Jim Morrison

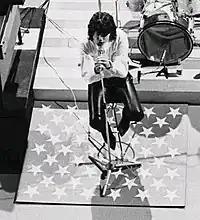

By the release of their second album, "Strange Days", the Doors had become one of the most popular rock bands in the U.S. Their blend of blues and dark psychedelic rock included a number of original songs and distinctive cover versions, such as their rendition of "Alabama Song" from Bertolt Brecht and Kurt Weill's opera "Rise and Fall of the City of Mahagonny". The band also performed a number of extended concept works, including the songs "The End", "When the Music's Over", and "Celebration of the Lizard".